North York Central Library

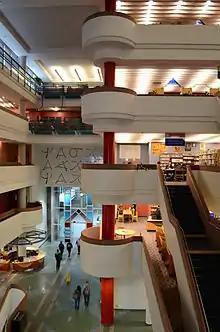
Inside view of the North York Central Library, prior to 2016-18 renovation.

North York Central Library has an auditorium, two large meeting rooms, and four quiet study rooms. These spaces may be booked over the phone. Also available are 16 study rooms designated for individual study.